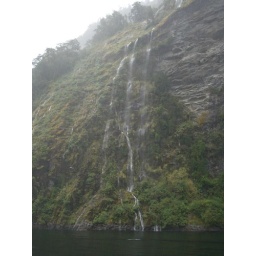
Taking the bus back over Wilmot Pass, this time with a lot more water